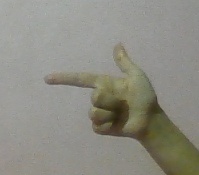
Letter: yaa